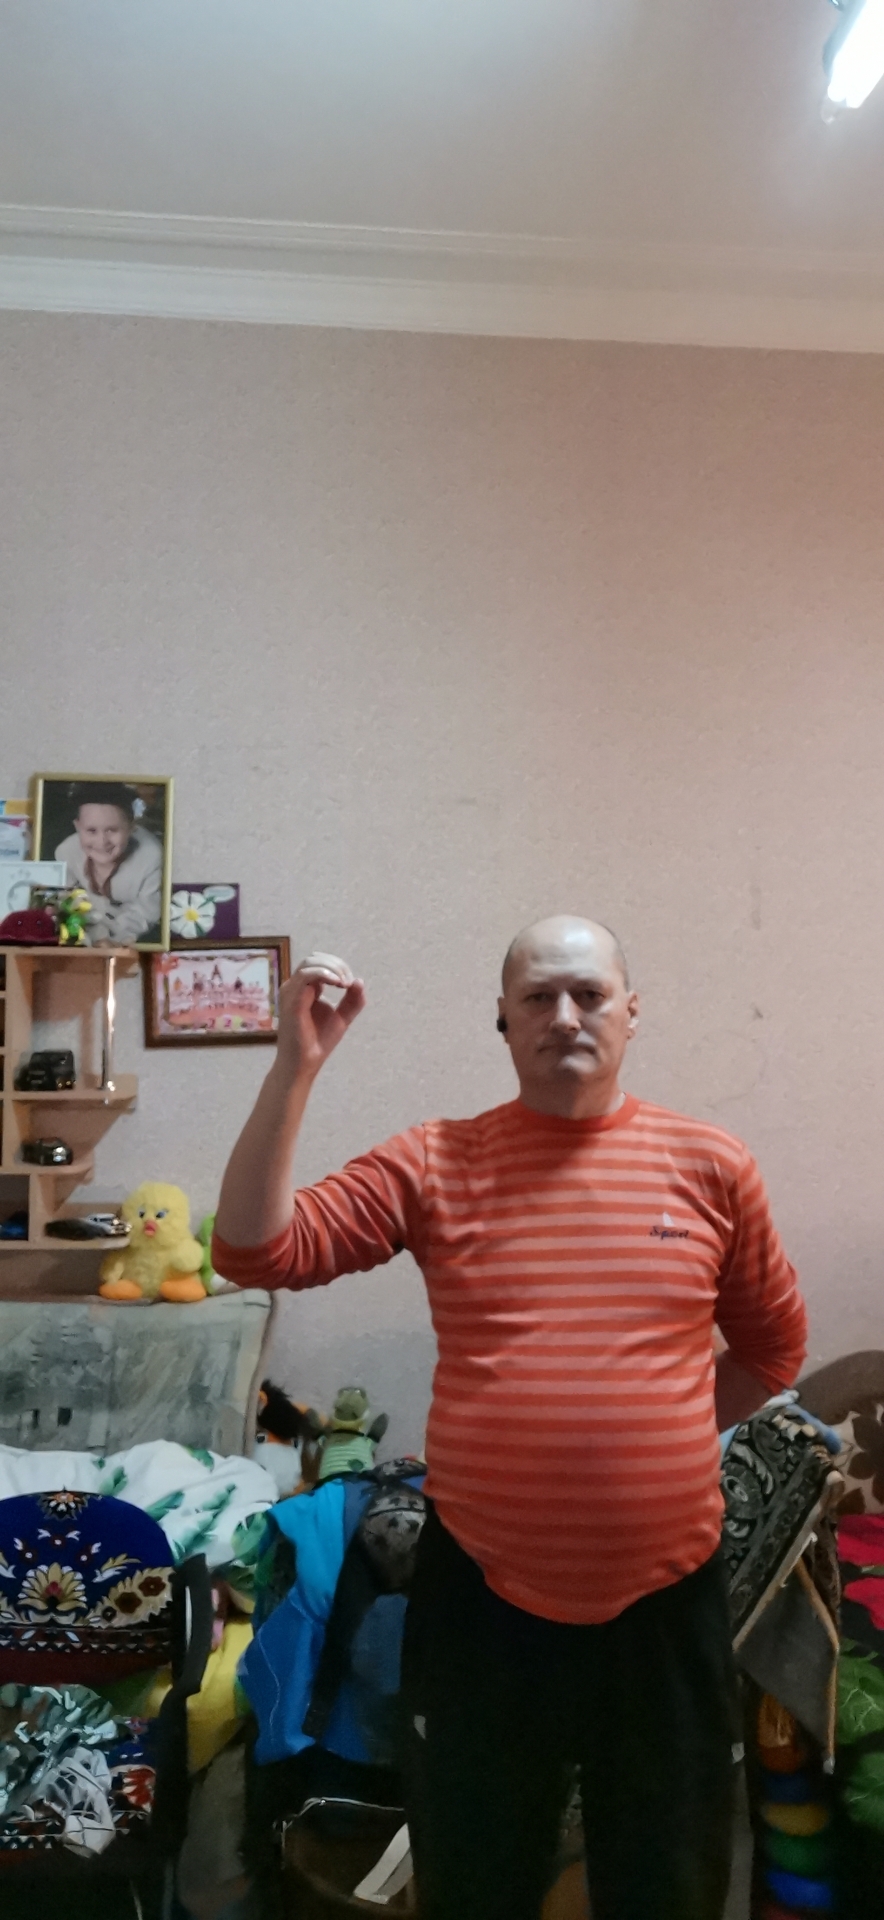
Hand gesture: grip